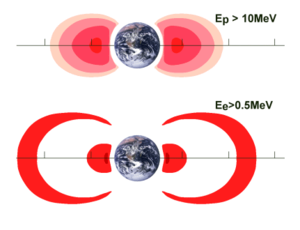
Van Allen-bælterne
Van Allen bælte tværsnit set mod eller fra Solen. De ladede partikler spiralerer op og ned mellem den magnetiske nordpol og sydpol inden i bælterne.[1]